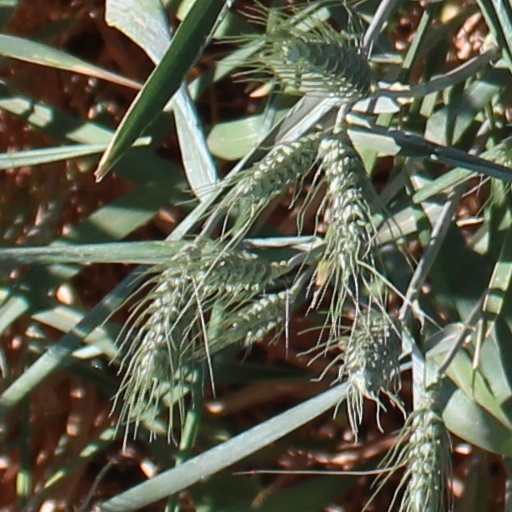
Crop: wheat